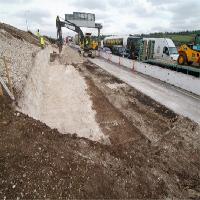
Weather: cloudy or overcast